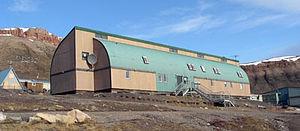
Arctic Bay est un hameau inuit canadien situé dans la partie nord de la péninsule de Borden de l'Île de Baffin, au Nunavut et à la frontière du fuseau horaire de l'heure de l'Est.